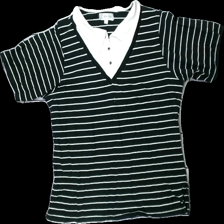
View: front
Type: T-shirt
Category: Ladies
Brand: Not in the list
Brand text on label: emark
Colors: White, Black
Material: 100% cotton
Pattern: Striped
Cut: Regular
Size: L
Season: All
Stains: Major
Holes: Major
Damage: gul krage
Damage location: top center
Damage 2: fläckar
Damage 2 location: middle center
Damage 3: hål armhåla
Damage 3 location: top right
Price range: <50
Recommended usage: Export
Description: randig t-shirt, fläckar fram och flera hål